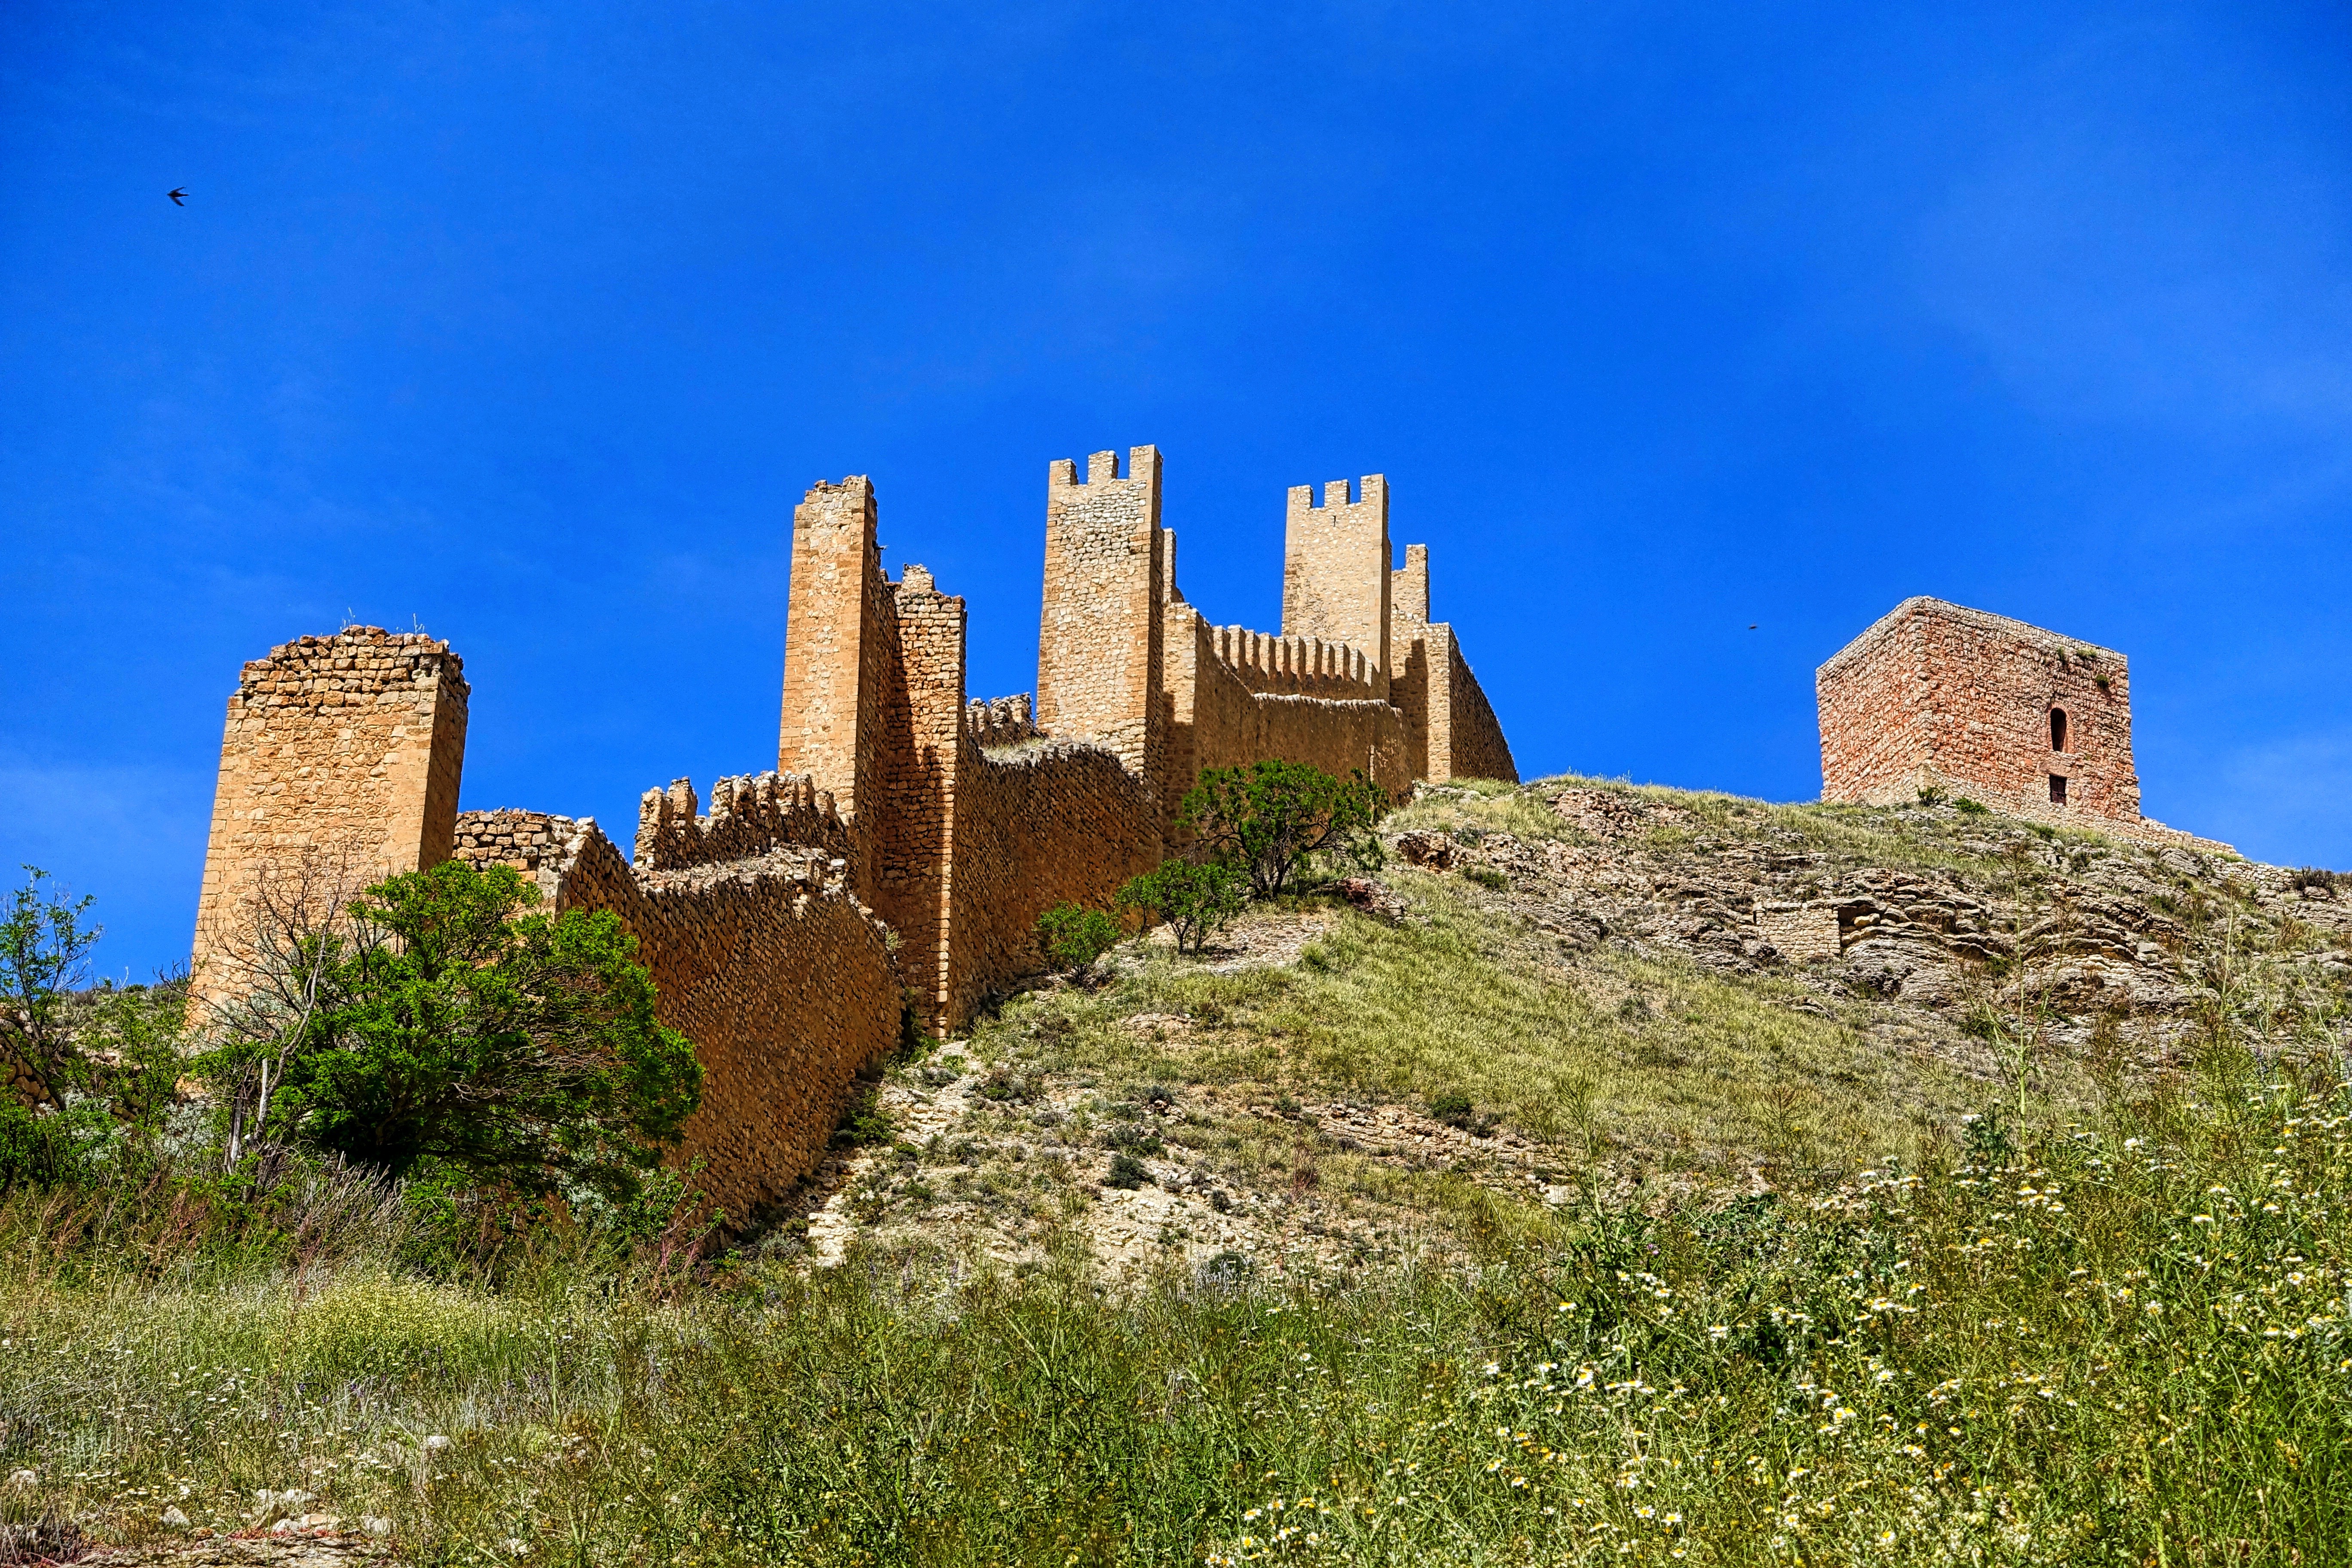
building, chateau, castle, landmark, historic, fortification, towers, stronghold, ruins, walls, heritage, historical, ecosystem, defence, historic site, albarracin, ancient history